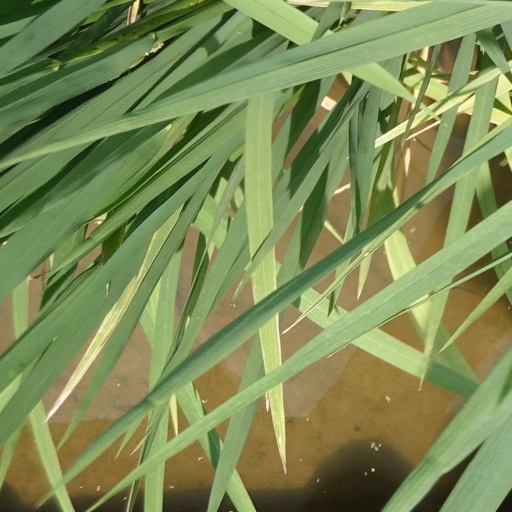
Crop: rice